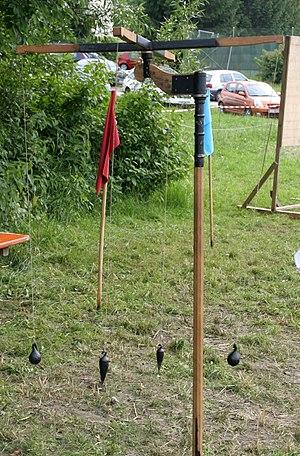
La groma ou gruma était l'appareil de levée essentiel des agrimenseurs de l'ancienne Rome. C'est un lointain ancêtre de l'équerrette des géomètres du XIXᵉ siècle.
Les voies romaines sont les voies du réseau routier créé par les Romains ou reprises et réaménagées par eux sur le réseau existant. Souvent en ligne droite, elles permettaient de parcourir plus rapidement qu'avant l’ensemble de l’Empire à partir de l’Urbs, Rome.